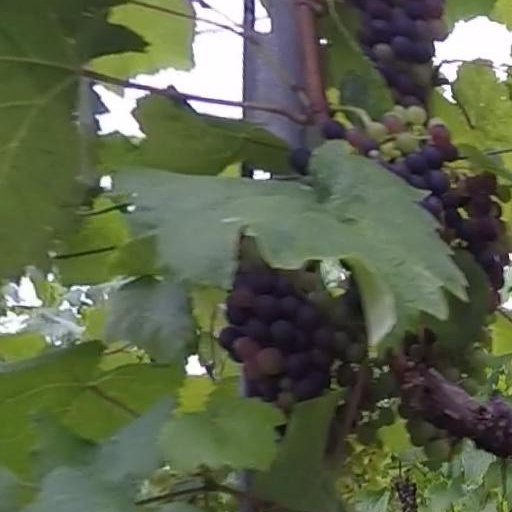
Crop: grape